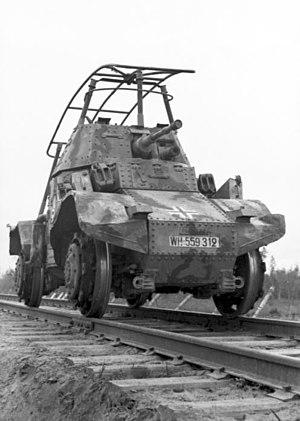
Le Panhard 178 est une automitrailleuse fabriquée par la société Panhard destinée à la reconnaissance blindée et utilisée pendant la Seconde Guerre mondiale. L'histoire de l'automitrailleuse de découverte Panhard 178 remonte au début des années 1930 avec la création de la Panhard 165/175.